Louisa Briggs

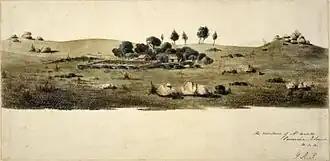
James Munro's homestead on Preservation Island, 1831

By her own account to Pasco, Louisa Strugnell was from the area around Port Phillip Bay and was taken with her mother to Preservation Island, when she was a child. Louisa also told the geographers Lesley Hall and Dorothy Taylor in a 1924 interview that her birthday was 14 November, but she did not know the year, and repeated the information that she was taken with her mother as a child to Tasmania in a small boat. In an earlier report, when she arrived at the Maloga Mission in 1885, she was recorded as having told a registrar she had been born in 1836. John Briggs, her husband, described Louisa as an Australian woman, whose mother and aunt had been abducted and taken to Tasmania. around 1837, at the time when William Buckley moved to Hobart. In the 1924 interview, Louisa revealed that her mother was named Mary; her grandmother, a full-blooded Indigenous woman from Melbourne, was named Marjorie; and her father was John Strugnell. Strugnell was transported in 1818 and freed in 1825. He was transported to the Macquarie Harbour Penal Station for theft in 1826 and released in September 1833. In January 1837, Robinson reported Strugnell as living with his companion and two children on Preservation Island, but Strugnell was ordered out of the strait in September. Diane Barwick stated that this exile, from which the family returned by 1842, was likely the one remembered by Louisa and recounted by John Briggs.